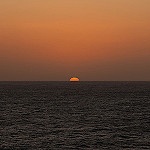
Label: sea